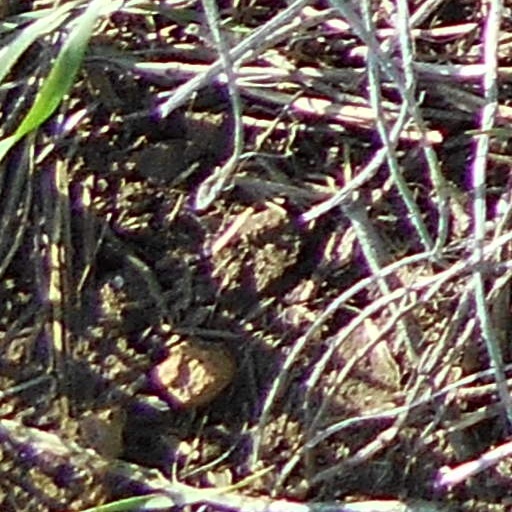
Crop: wheat